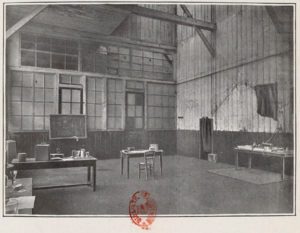
Pièce dans laquelle étaient effectués les traitements chimiques du minerai et la concentration du radium. Vue II
Le musée Curie est situé au cœur du « Campus Curie » dans le quartier du Val-de-Grâce du 5ᵉ arrondissement de Paris, à deux pas du Panthéon où reposent Pierre et Marie Curie depuis 1995. Constitué d’un espace d’exposition permanente et d’un centre d’archives, il propose au public de découvrir l’histoire de la découverte de la radioactivité et de ses premières applications médicales avec la radiothérapie. Ce musée est un lieu de mémoire et de connaissances sur l’histoire des sciences.